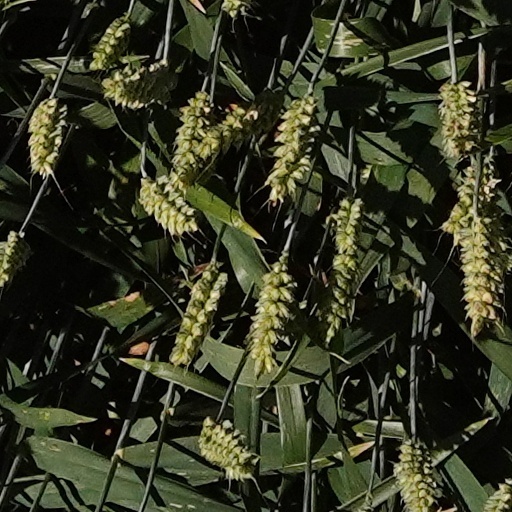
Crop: wheat